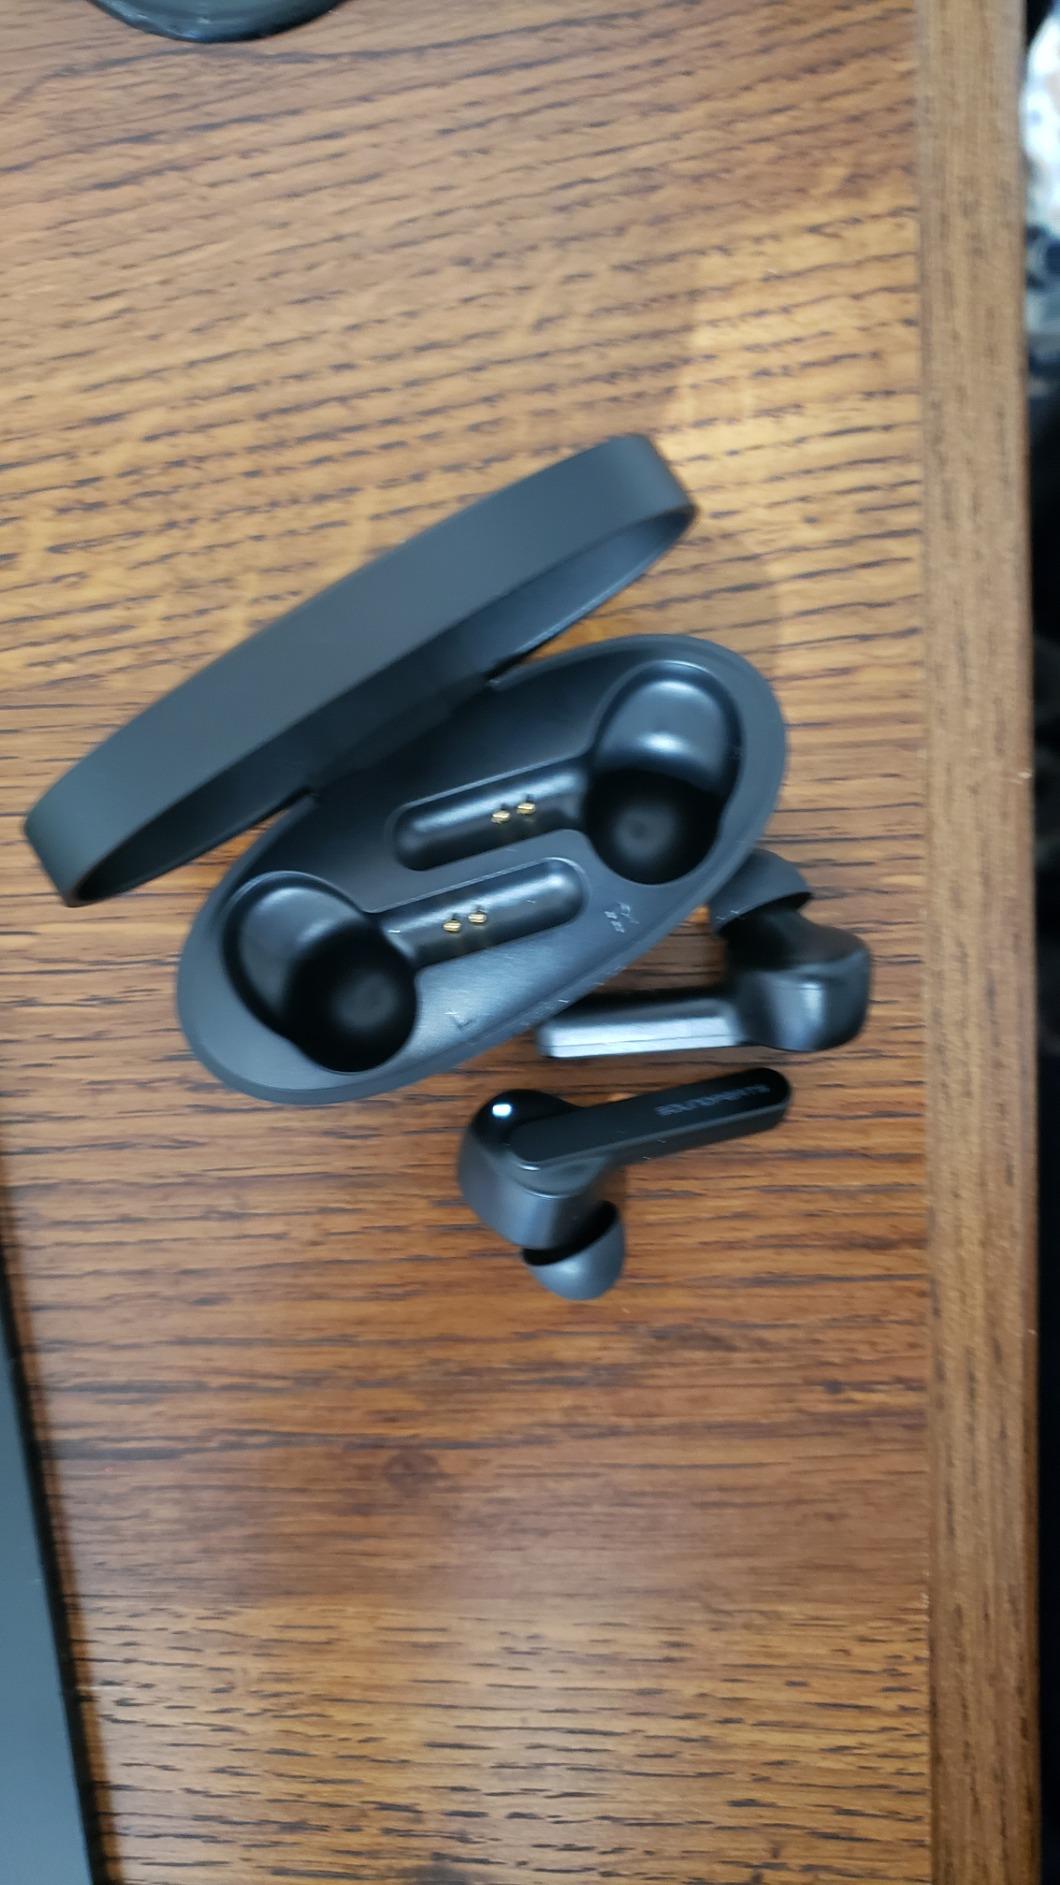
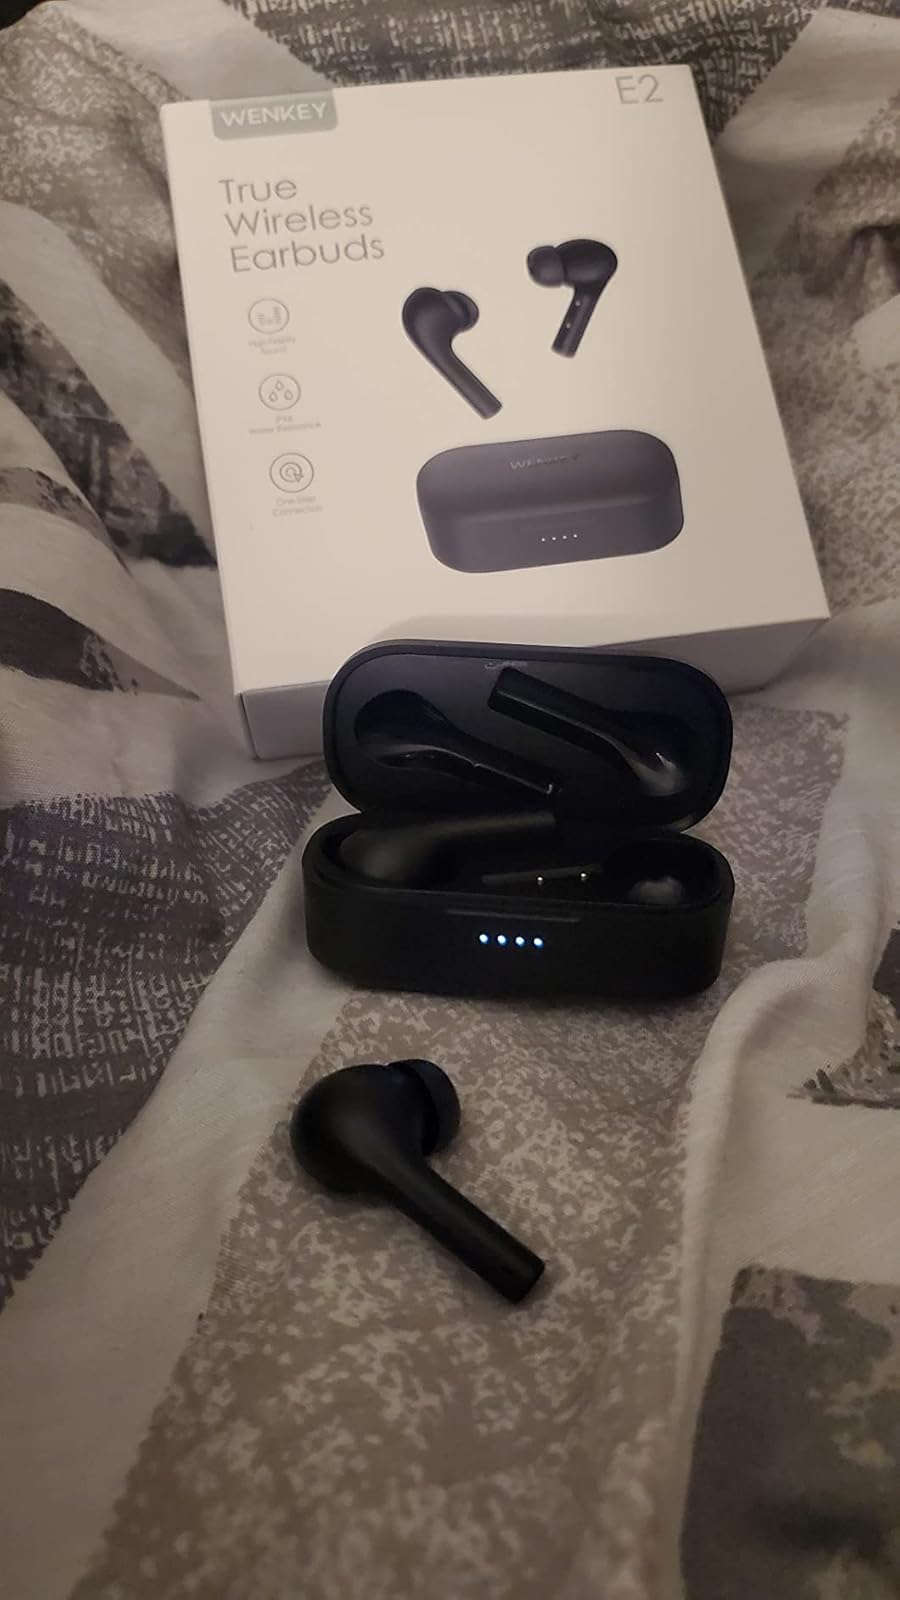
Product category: earbuds
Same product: no